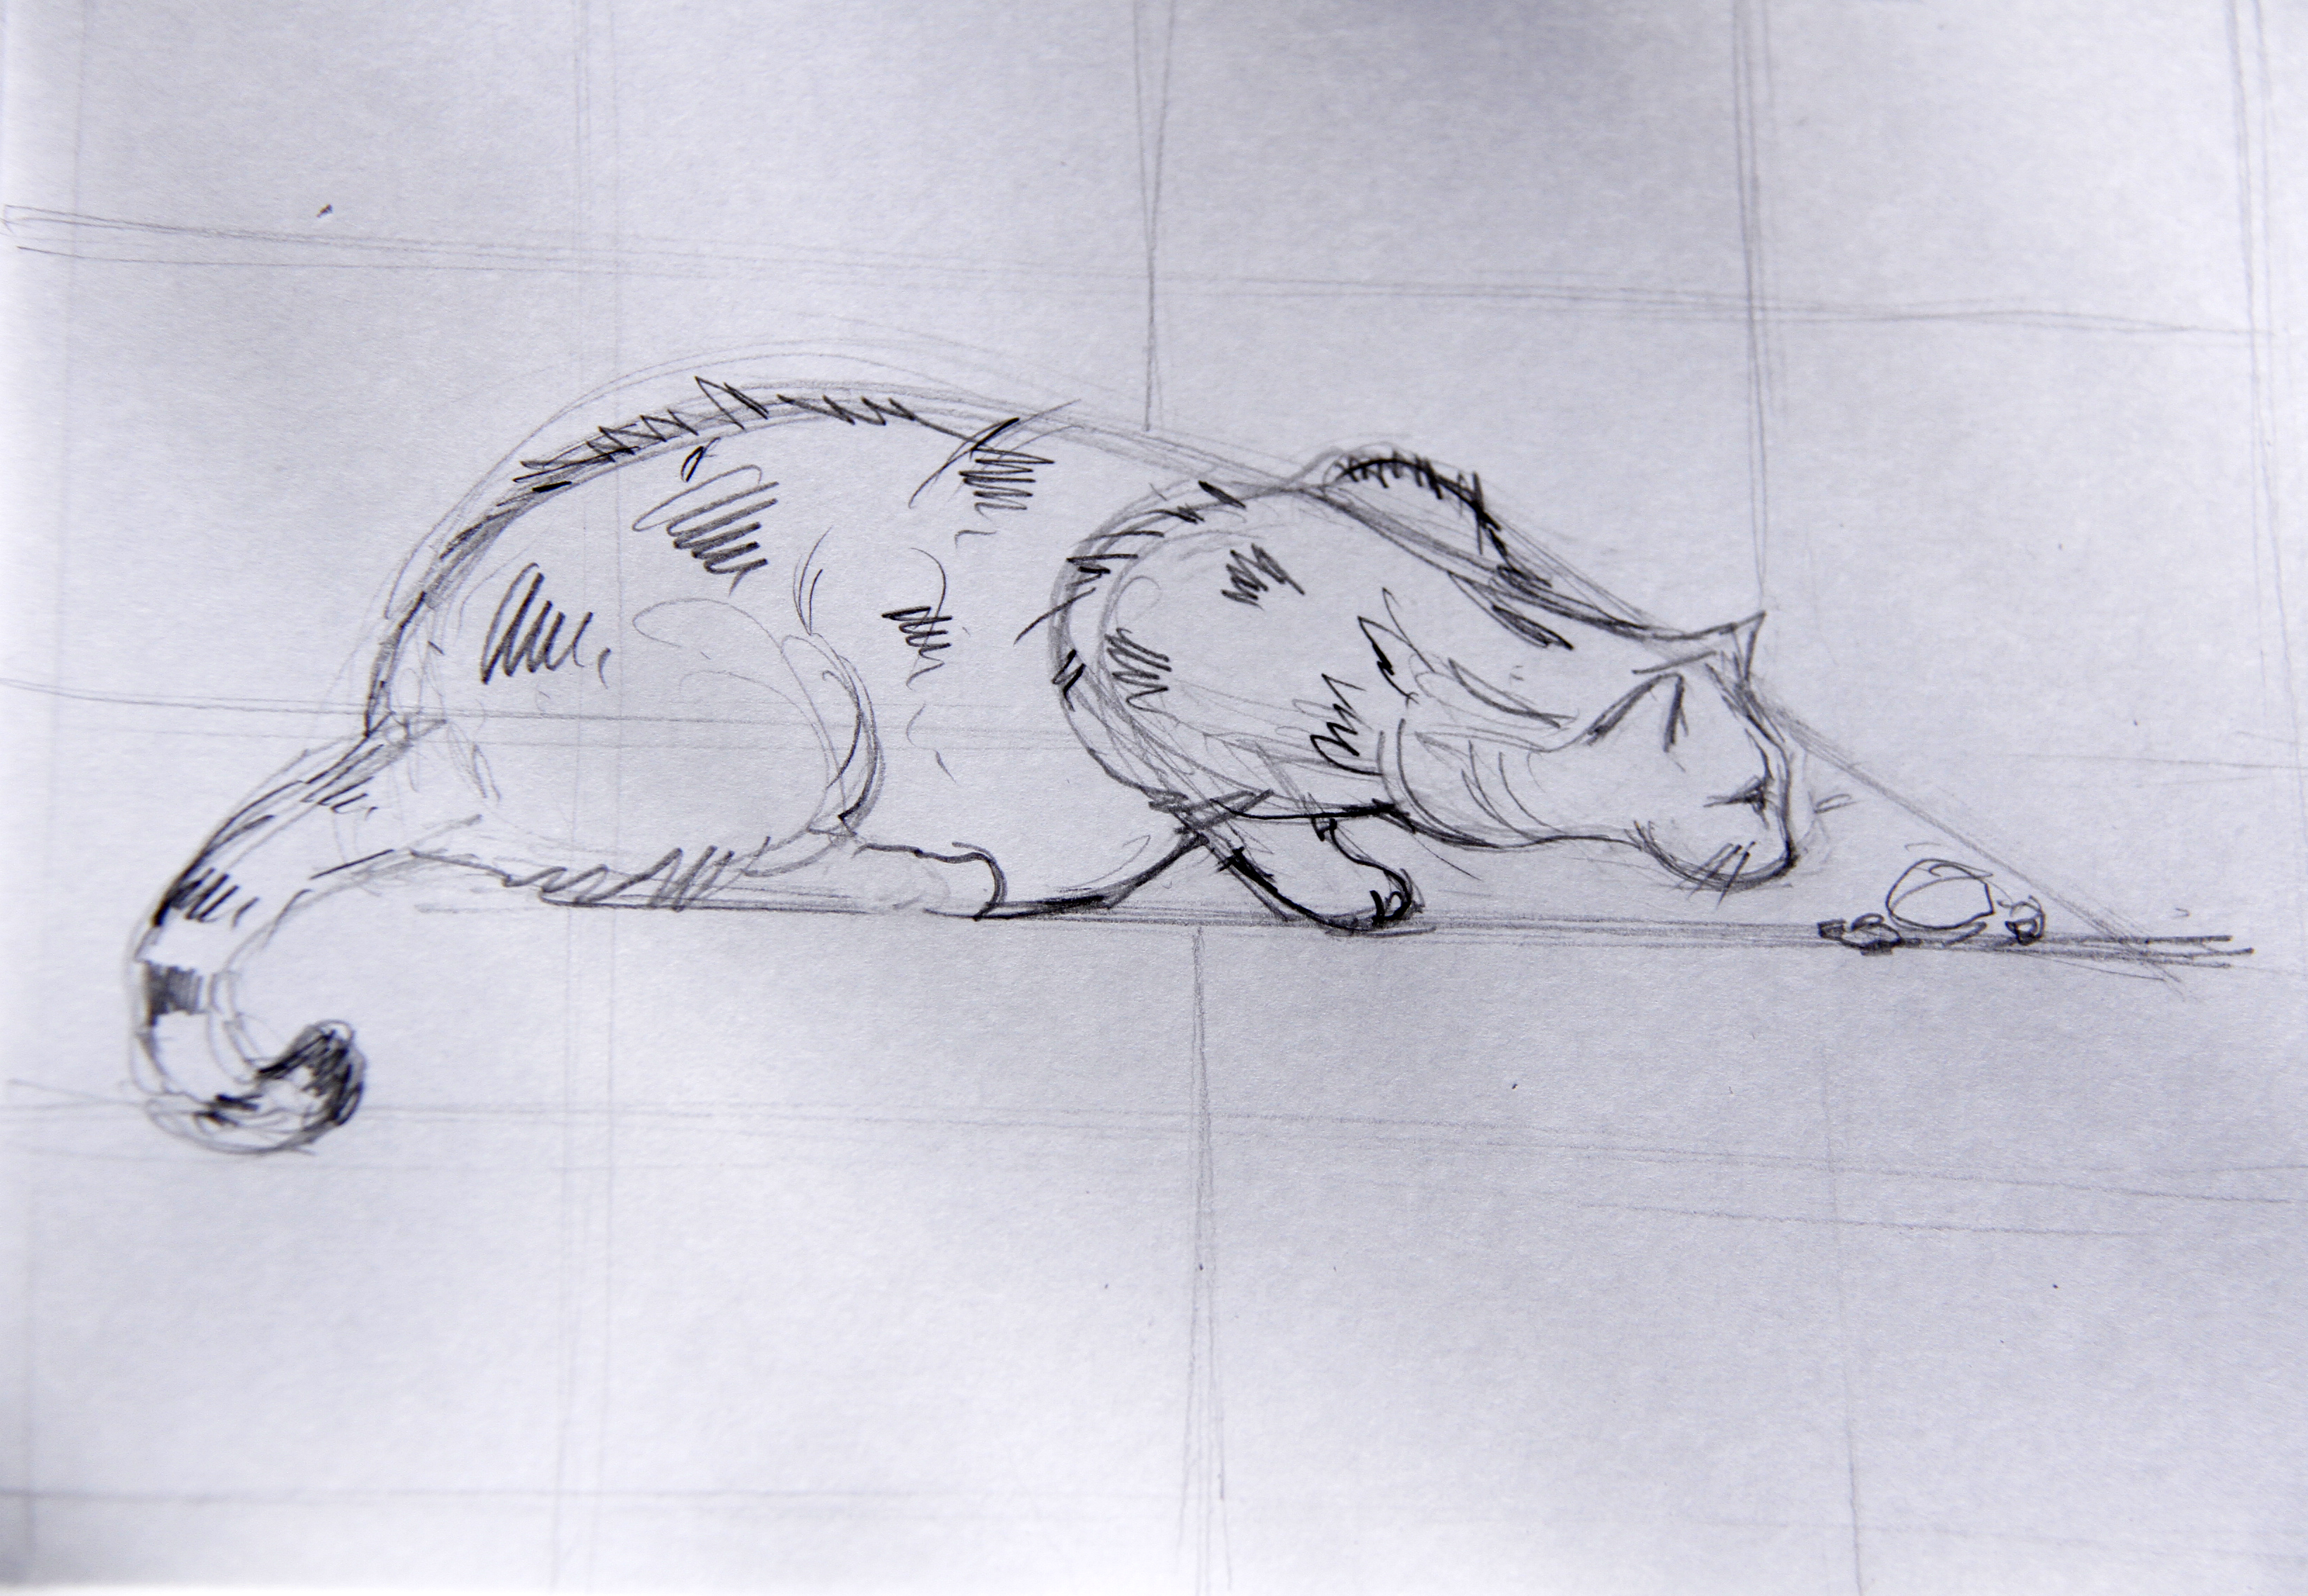
artwork, art, sketch, drawing, illustration, pens, chat, dessin, croquis, crayons, papier, tracs, pressionsdetraits, carnet, exercices, pratique, bleistifte, modern art, figure drawing